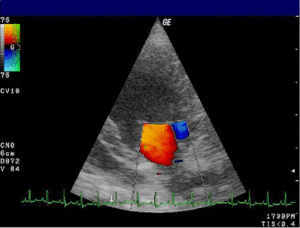
L'insuffisance mitrale est une des maladies les plus fréquentes parmi les pathologies des valves cardiaques chez l'Humain et quelques autres espèces animales. Il s'agit d'une dysfonction de la valve mitrale consistant en un défaut de coaptation des deux feuillets de cette dernière, entraînant un reflux de sang du ventricule gauche dans l'atrium gauche pendant la phase d'expulsion du sang, au lieu d'aller dans l'aorte.
L'échocardiographie ou échographie cardiaque ou écho-doppler cardiaque est une échographie du cœur. Il s'agit d'une technique d'imagerie médicale employant les ultrasons. L'échocardiographie a rapidement trouvé sa place parmi les applications médicales des ultrasons.